Edison Bell

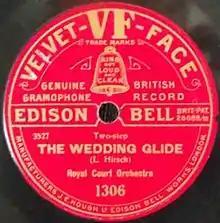
Edison Bell Velvet Face record label

Edison Bell introduced the Edison Bell Velvet Face record label in 1922, which featured uncommon works of classical music. A few of the recordings originated from Gennett Records, but most of the recordings were produced by Edison Bell's recording studios. Notable among these was a 1925 version of Elgar's "The Dream of Gerontius" conducted by Batten, embodying about three-quarters of the score. This label was discontinued in 1927.